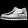
Label: Ankle boot